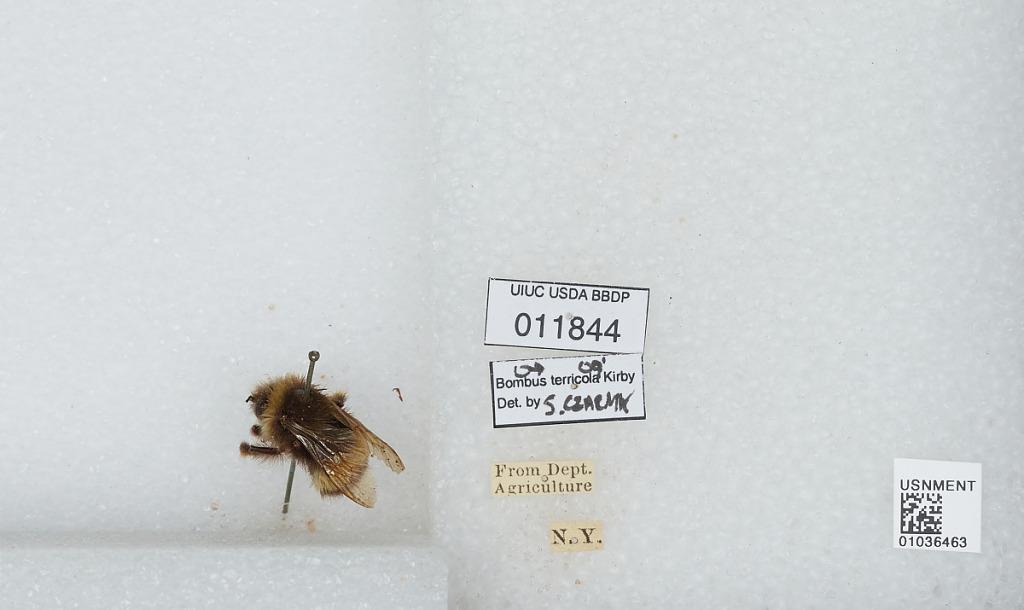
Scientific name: Bombus (Bombus) terricola Kirby
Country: United States
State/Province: New York
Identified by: Czarnik, S.